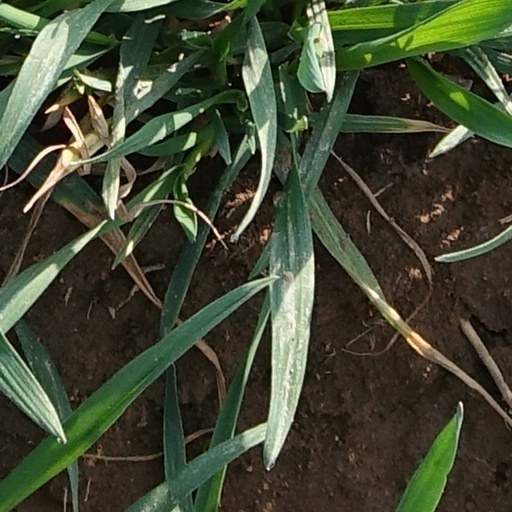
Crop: wheat